Colonial Argentina

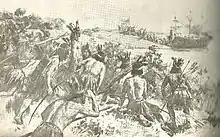
Discovery of the Río de la Plata by Juan Díaz de Solís. He would be attacked and killed by charrúas after it.

When Spain and Portugal realized that the Americas were not the Indies but a new and unknown continent, they settled the portions with the Treaty of Tordesillas, dividing an eastern section of South America for Portugal and the rest for Spain. However, most of the geography of the Americas was still unknown, and many navigators sought a passage to the East Indies rather than exploring the Americas.